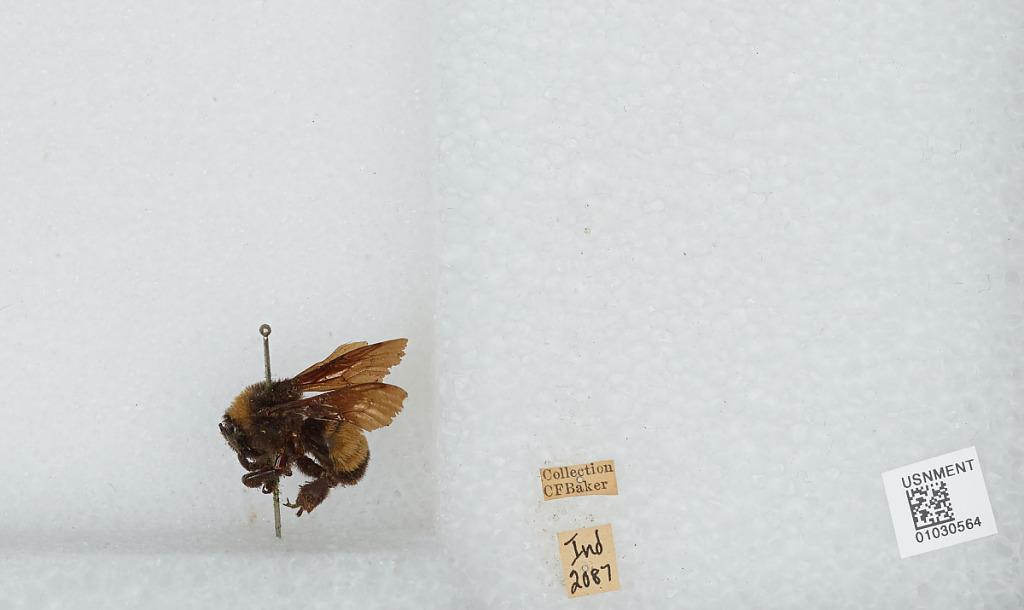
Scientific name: Bombus (Fervidobombus) pensylvanicus pensylvanicus (De Geer)
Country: United States
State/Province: Indiana